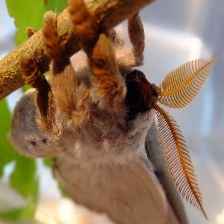
Species: EMPEROR GUM MOTH